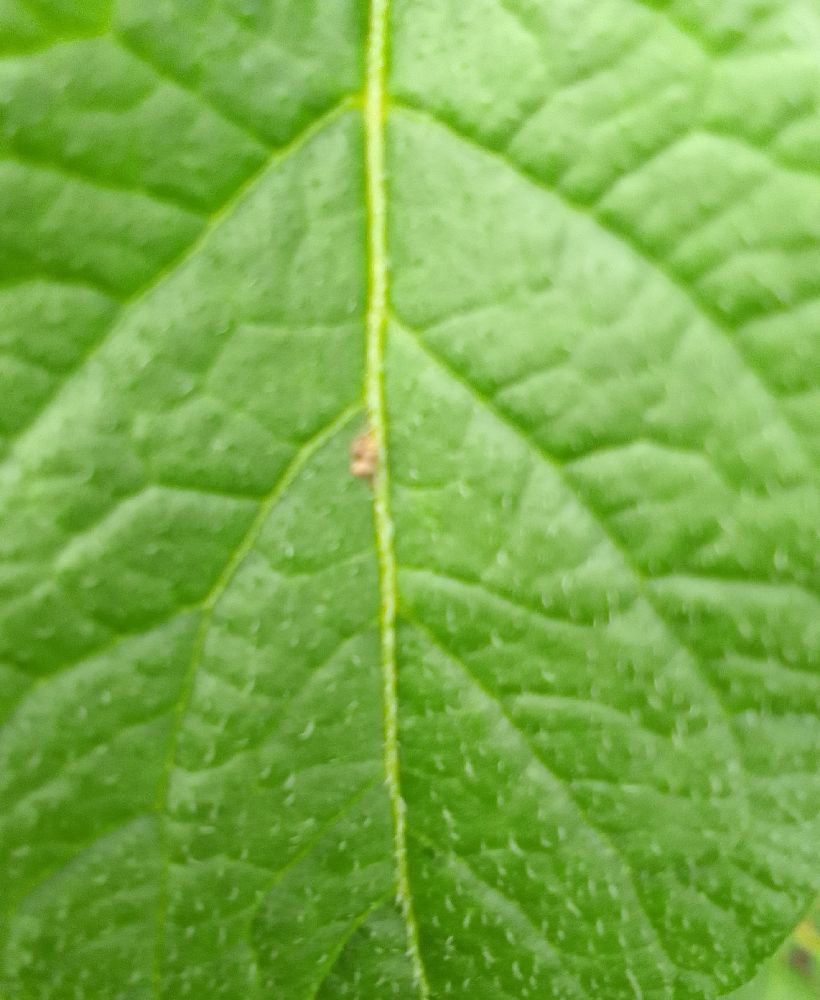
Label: Healthy